Ankara

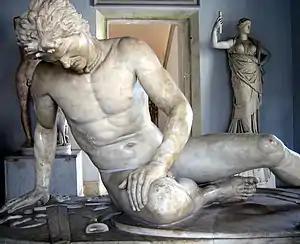
The "Dying Galatian" was a famous statue commissioned some time between 230 and 220 BC by King Attalos I of Pergamon to honor his victory over the Celtic Galatians in Anatolia. Roman marble copy of a Hellenistic work of the late 3rd century BC, at the Capitoline Museums, Rome.

In 278 BC, the city, along with the rest of central Anatolia, was occupied by a Celtic group, the Galatians, who were the first to make Ankara one of their main tribal centers, the headquarters of the Tectosages tribe. Other centers were Pessinus, today's Ballıhisar, for the Trocmi tribe, and Tavium, to the east of Ankara, for the Tolistobogii tribe. The city was then known as "Ancyra". The Celtic element was probably relatively small in numbers; a warrior aristocracy which ruled over Phrygian-speaking peasants. However, the Celtic language continued to be spoken in Galatia for many centuries. At the end of the 4th century, St. Jerome, a native of Dalmatia, observed that the language spoken around Ankara was very similar to that being spoken in the northwest of the Roman world near Trier.